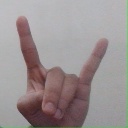
अक्षर: श